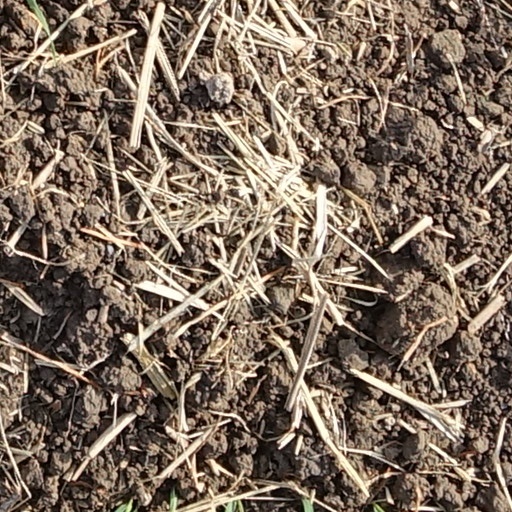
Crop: wheat